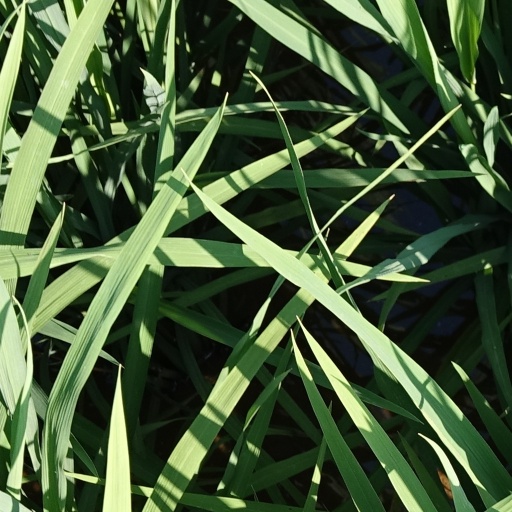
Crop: rice